Antilochus

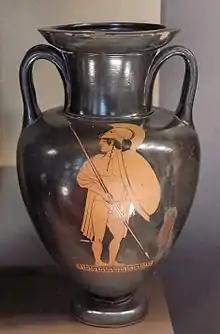
Antilochus on an Attic red-figure amphora "ca." 470 BC from the Louvre

In Greek mythology, Antilochus (Ancient Greek: Ἀντίλοχος "Antílokhos") was a prince of Pylos and one of the Achaeans in the Trojan War. He was the youngest prince to command troops.